Marko Kilp

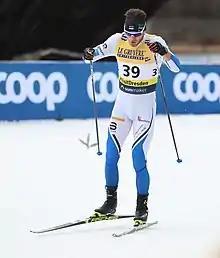
Kilp in 2019

Marko Kilp (born 1 November 1993) is an Estonian cross-country skier. He competed in the 2018 Winter Olympics and in the 2022 Winter Olympics.